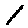
Label: 1